Der Kriegspielers Fantastiques

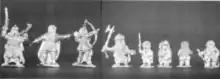
The "Fellowship of the Ring" figurines, part of the "Lord of the Rings" line produced in 1974. Image from "White Dwarf" #4

Der Kriegspielers Fantastiques was a line of fantasy miniature figures that were produced by Custom Cast and then Heritage Models beginning in the 1970s.